Ministry of Public Security (China)

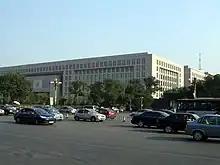
Headquarters of the Ministry of Public Security in Beijing

The ministry is headed by the minister of public security. Wang Xiaohong has been the minister in charge since June 2022. The MPS is organized into functional departments (see below). Subordinate to the MPS are the provincial- and municipal-level PSB's (Public Security Bureau) and sub-bureaus at the county and urban district levels. At the grassroots level, finally, there are police stations which serve as the direct point of contact between police and ordinary citizens. While public security considerations have weighed heavily at all levels of administration since the founding of the PRC, the police are perceived by some outside observers to wield progressively greater influence at lower levels of government. Provincial public security bureaus are subject to dual supervision by both local provincial governments and the central government. The ministry is also closely associated with the development of surveillance technologies used by police in China through the Third Research Institute focused on the development of AI based “smart surveillance,” and censorship technologies.